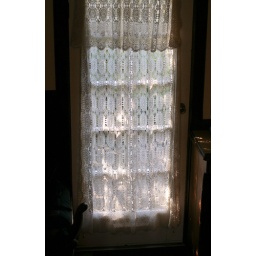
in a small wooden house #2